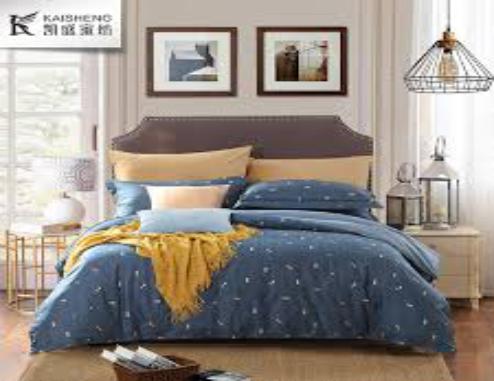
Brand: KAISHENG
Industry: Necessities